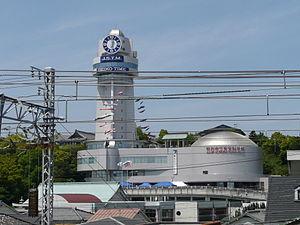
Akashi est une ville située dans la préfecture de Hyōgo, au Japon.
La gare d'Akashi est une gare ferroviaire localisée dans la ville d'Akashi, dans la préfecture de Hyōgo au Japon. La gare est exploitée par la compagnie JR West, sur la ligne Sanyō. Le numéro de gare est JR-A73.